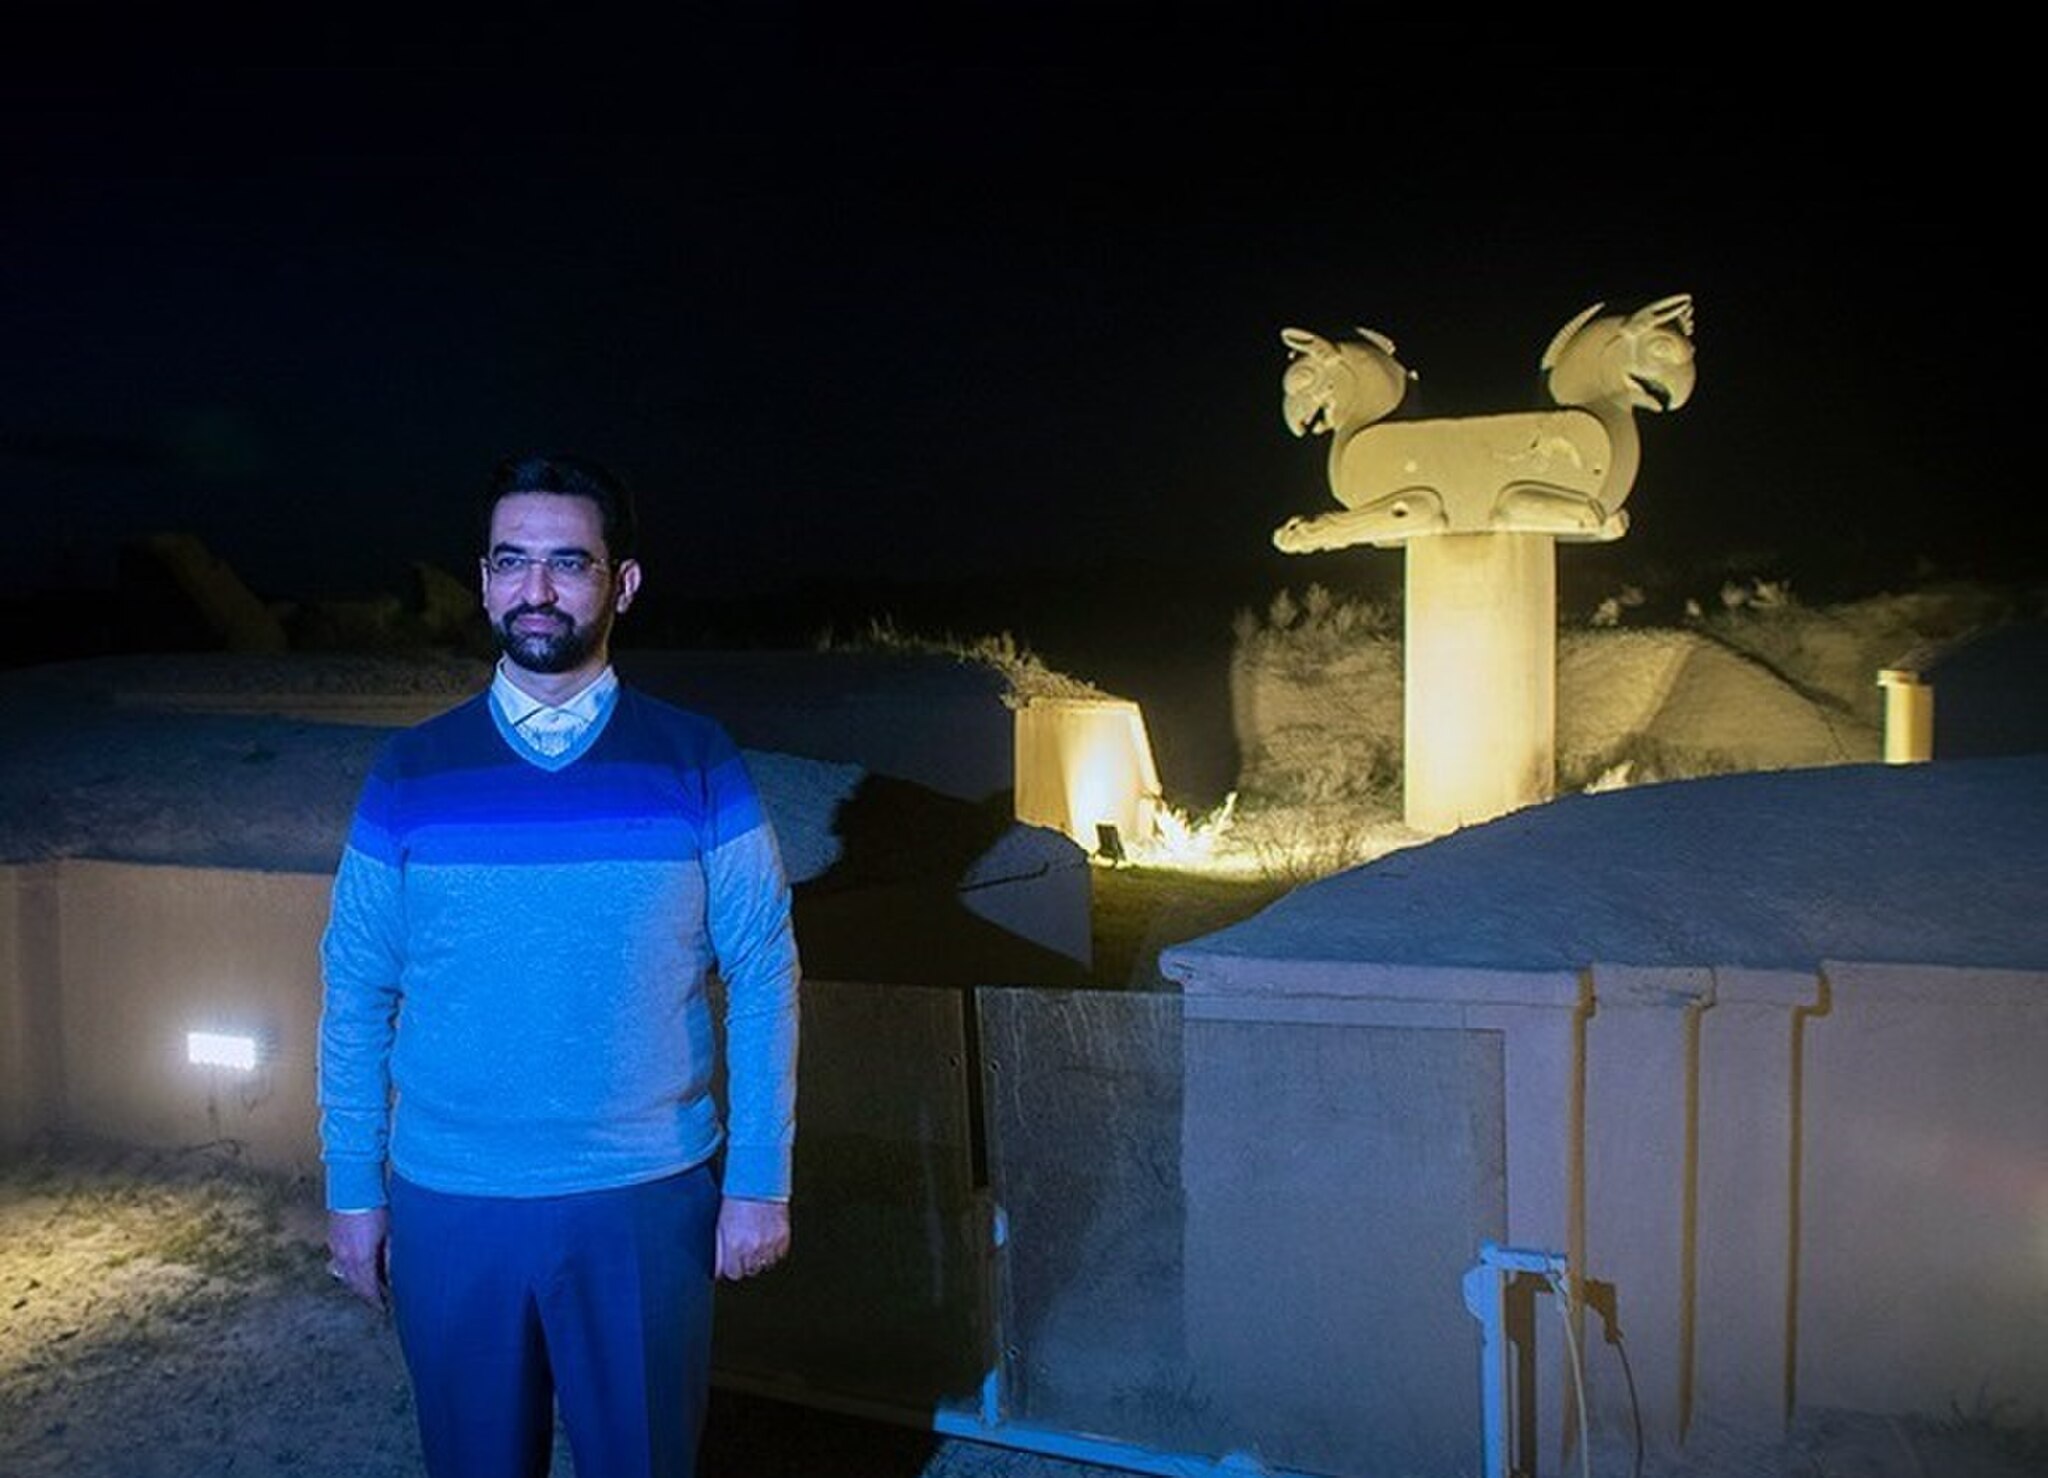
Title: 1399122811004596922445894 سفر وزیر ارتباطات به استان فارس
Description: سفر وزیر ارتباطات به استان فارس
Date: 2021-03-08
Categories: Mohammad Javad Azari Jahromi, Files from external sources with reviewed licenses, 2021 in Persepolis, Photos by Amir Sadeghian for Tasnim News Agency, Photos from Tasnim News Agency, Photos from Tasnim News Agency that link to a news article in the source